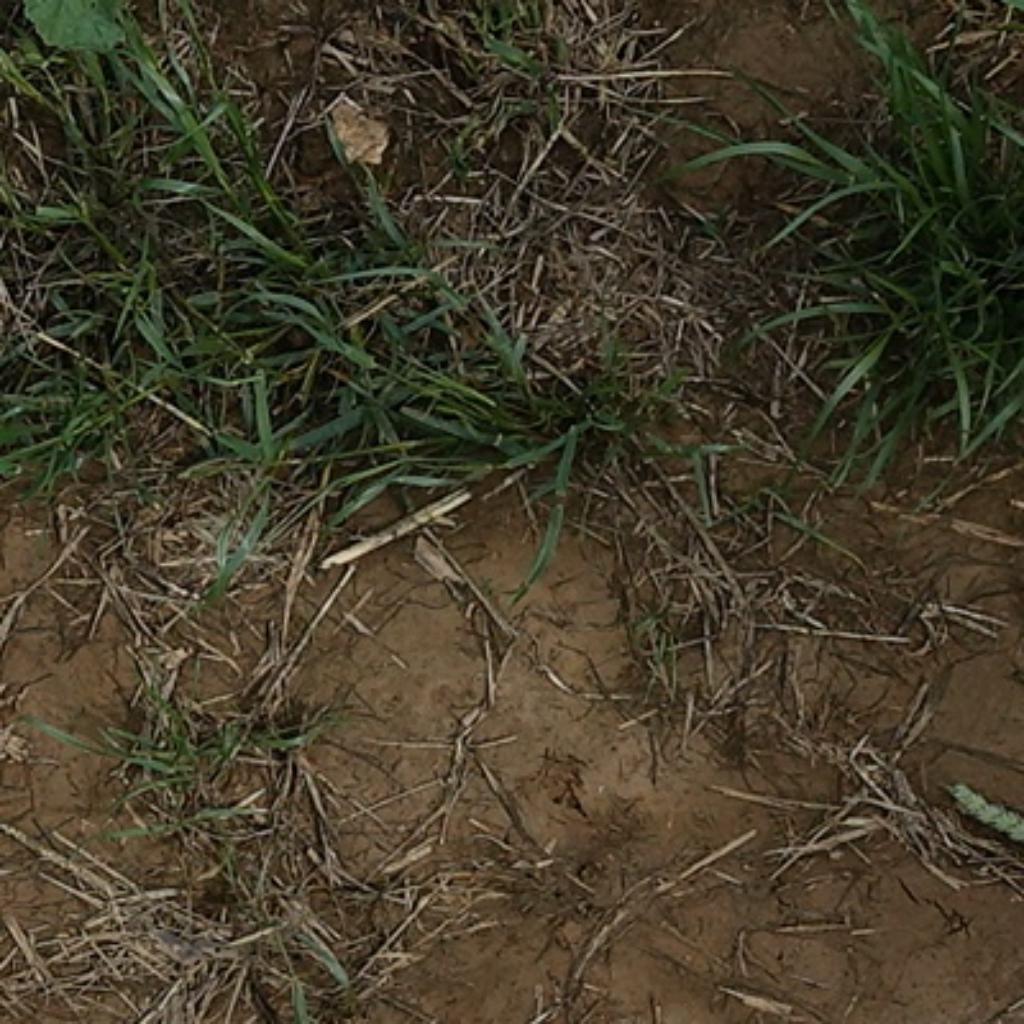
Country: France
Location: VLB
Wheat development stage: Filling